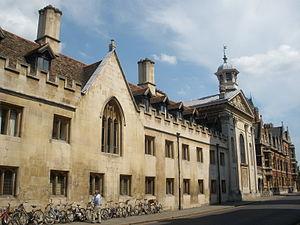
Pembroke College est l'un des 31 collèges de l'université de Cambridge au Royaume-Uni. Fondé en 1347, il est jumelé avec The Queen's College.